Alpine Glow in Dirndlrock

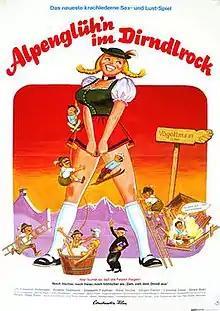

Alpine Glow in Dirndlrock is a 1974 West German sex comedy film directed by Sigi Rothemund and starring Elisabeth Volkmann, Rinaldo Talamonti, and Catharina Conti. It is also known as Stop It – I Like It.